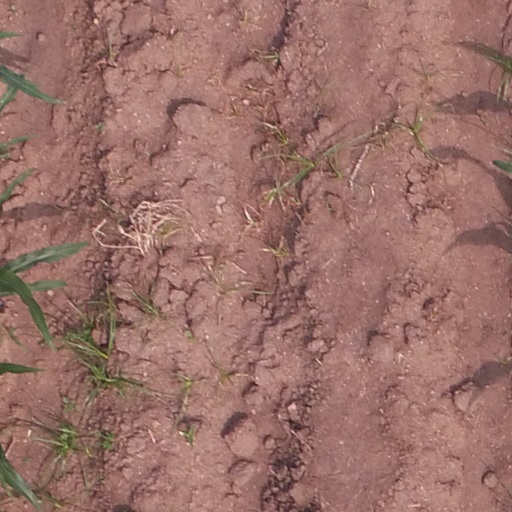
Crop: maize; corn